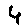
Label: 4